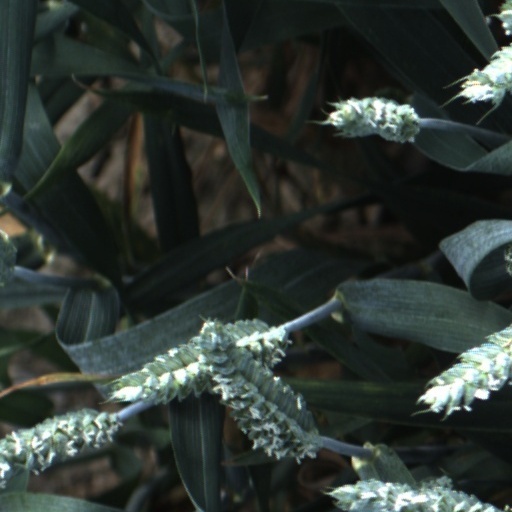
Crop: wheat